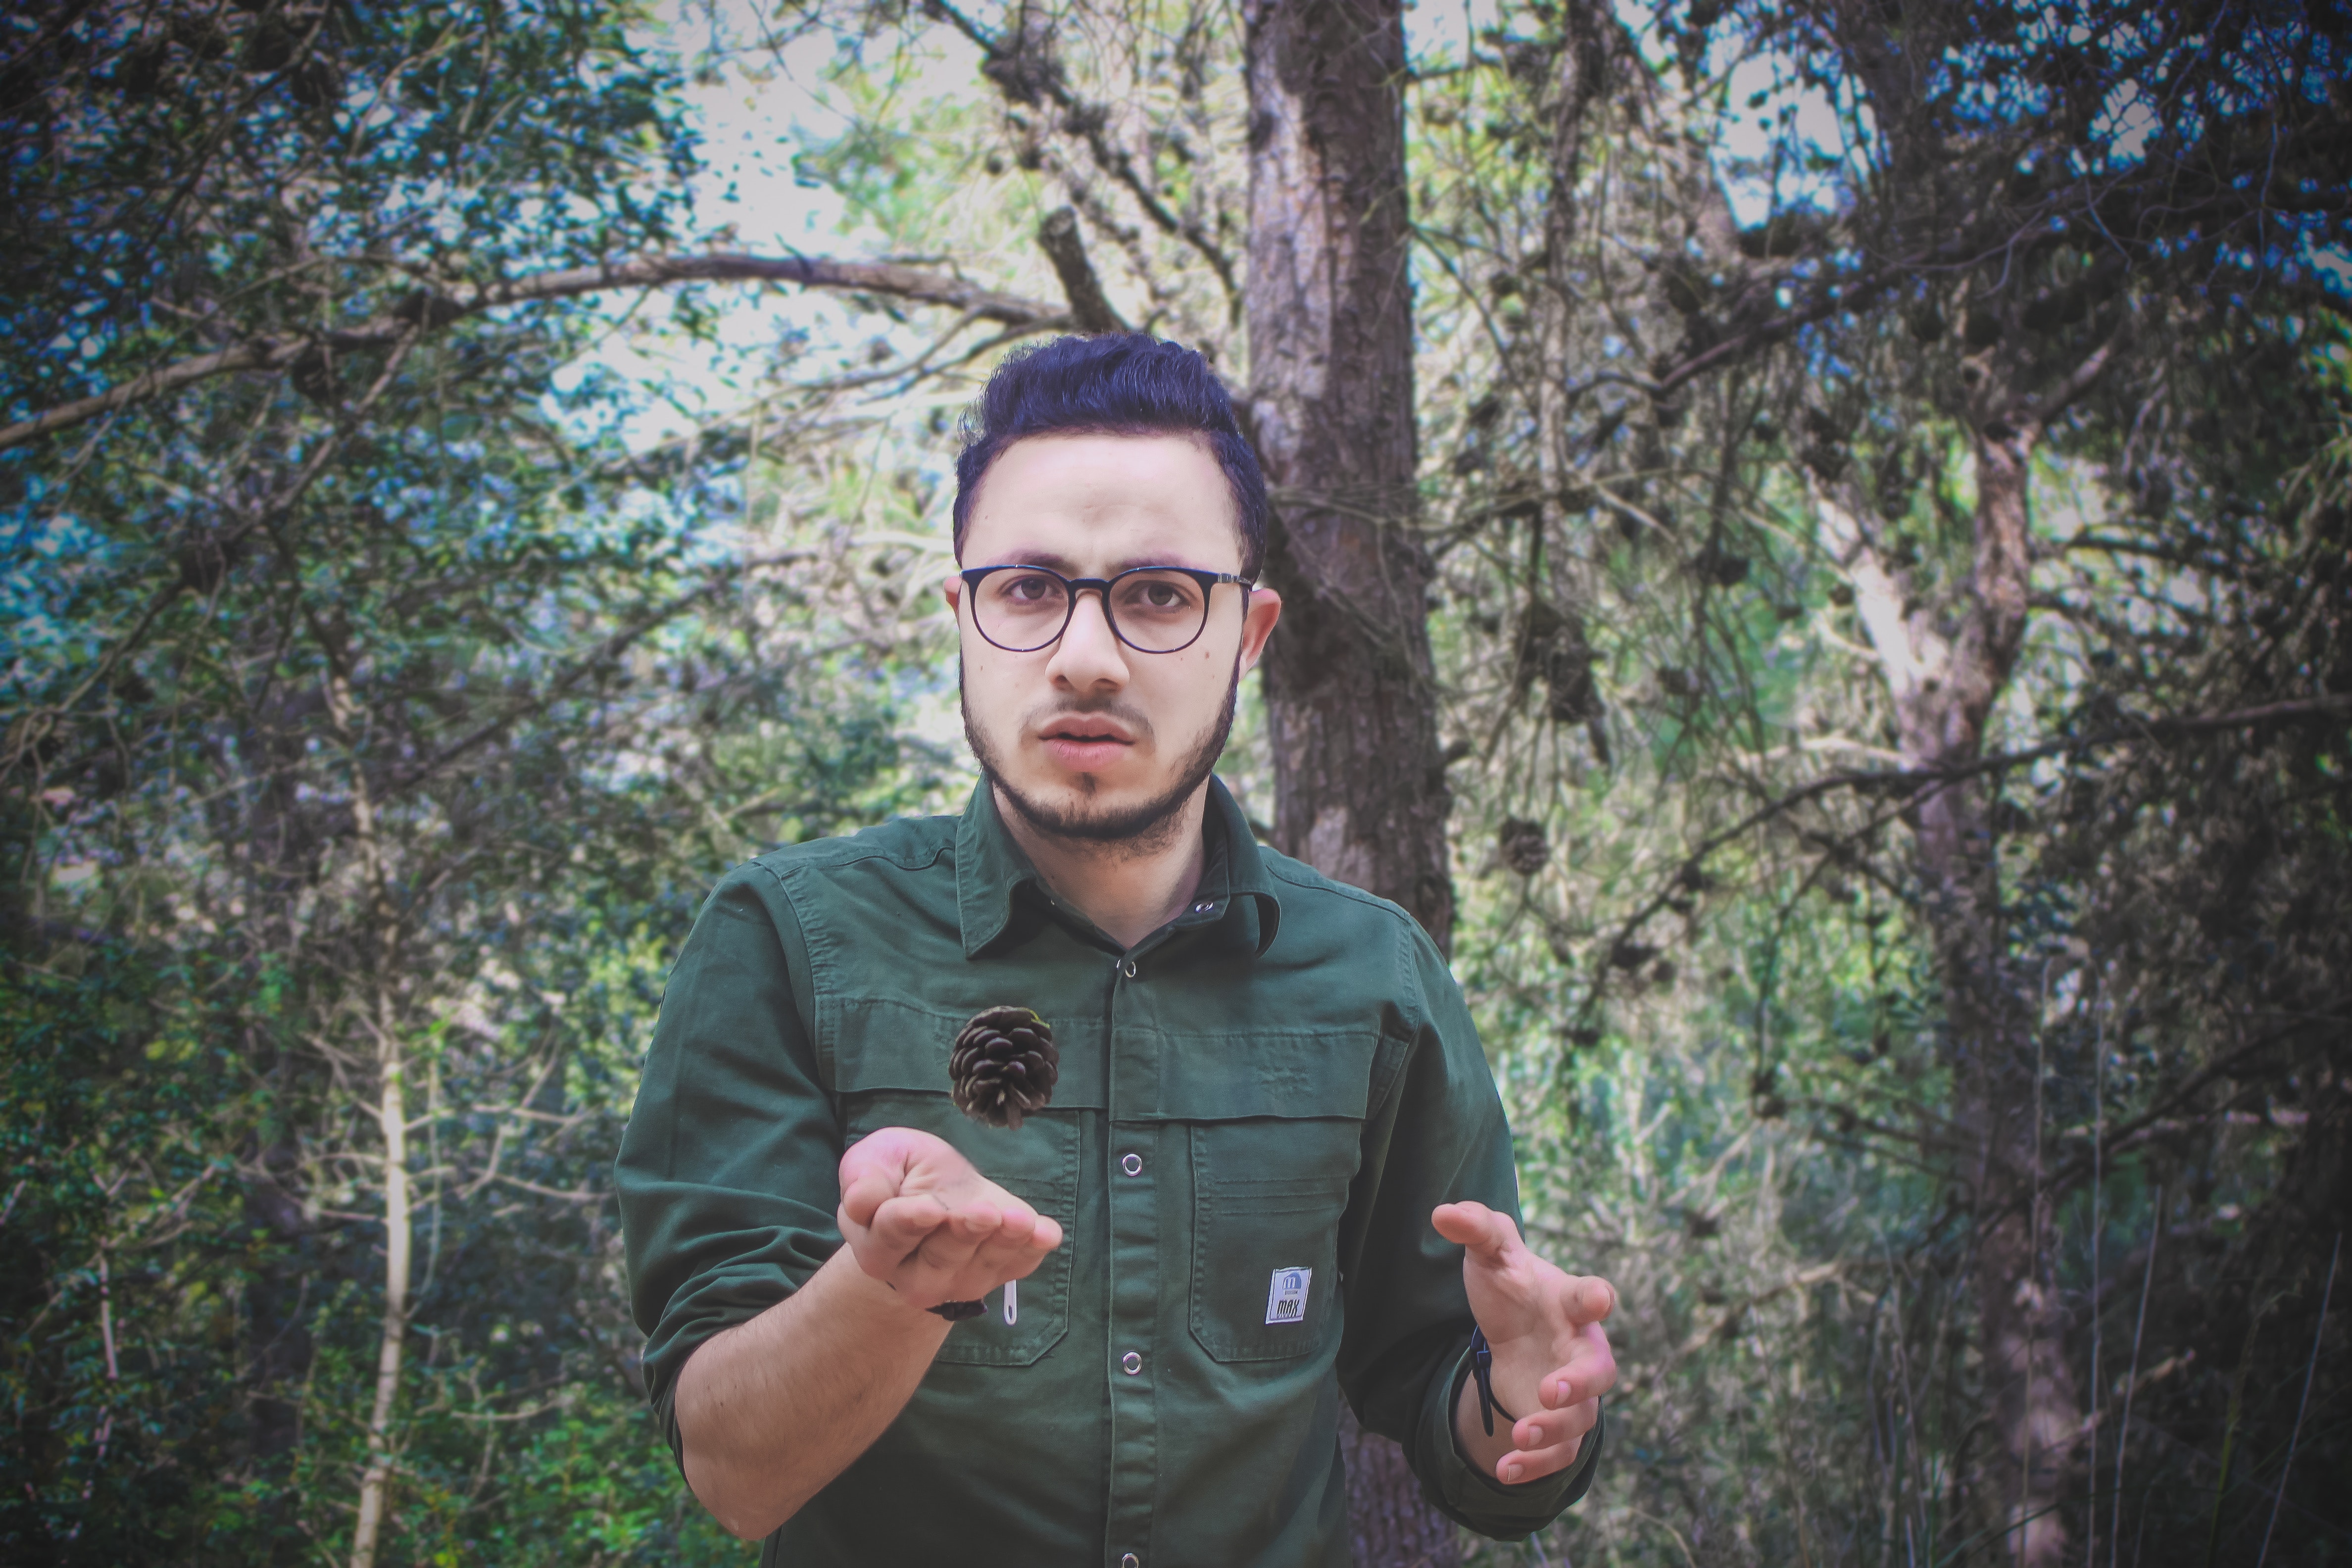
green, natural environment, glasses, forest, tree, leaf, biome, photography, eyewear, jungle, woodland, cool, branch, hand, plant, vision care, gesture, selfie, old growth forest